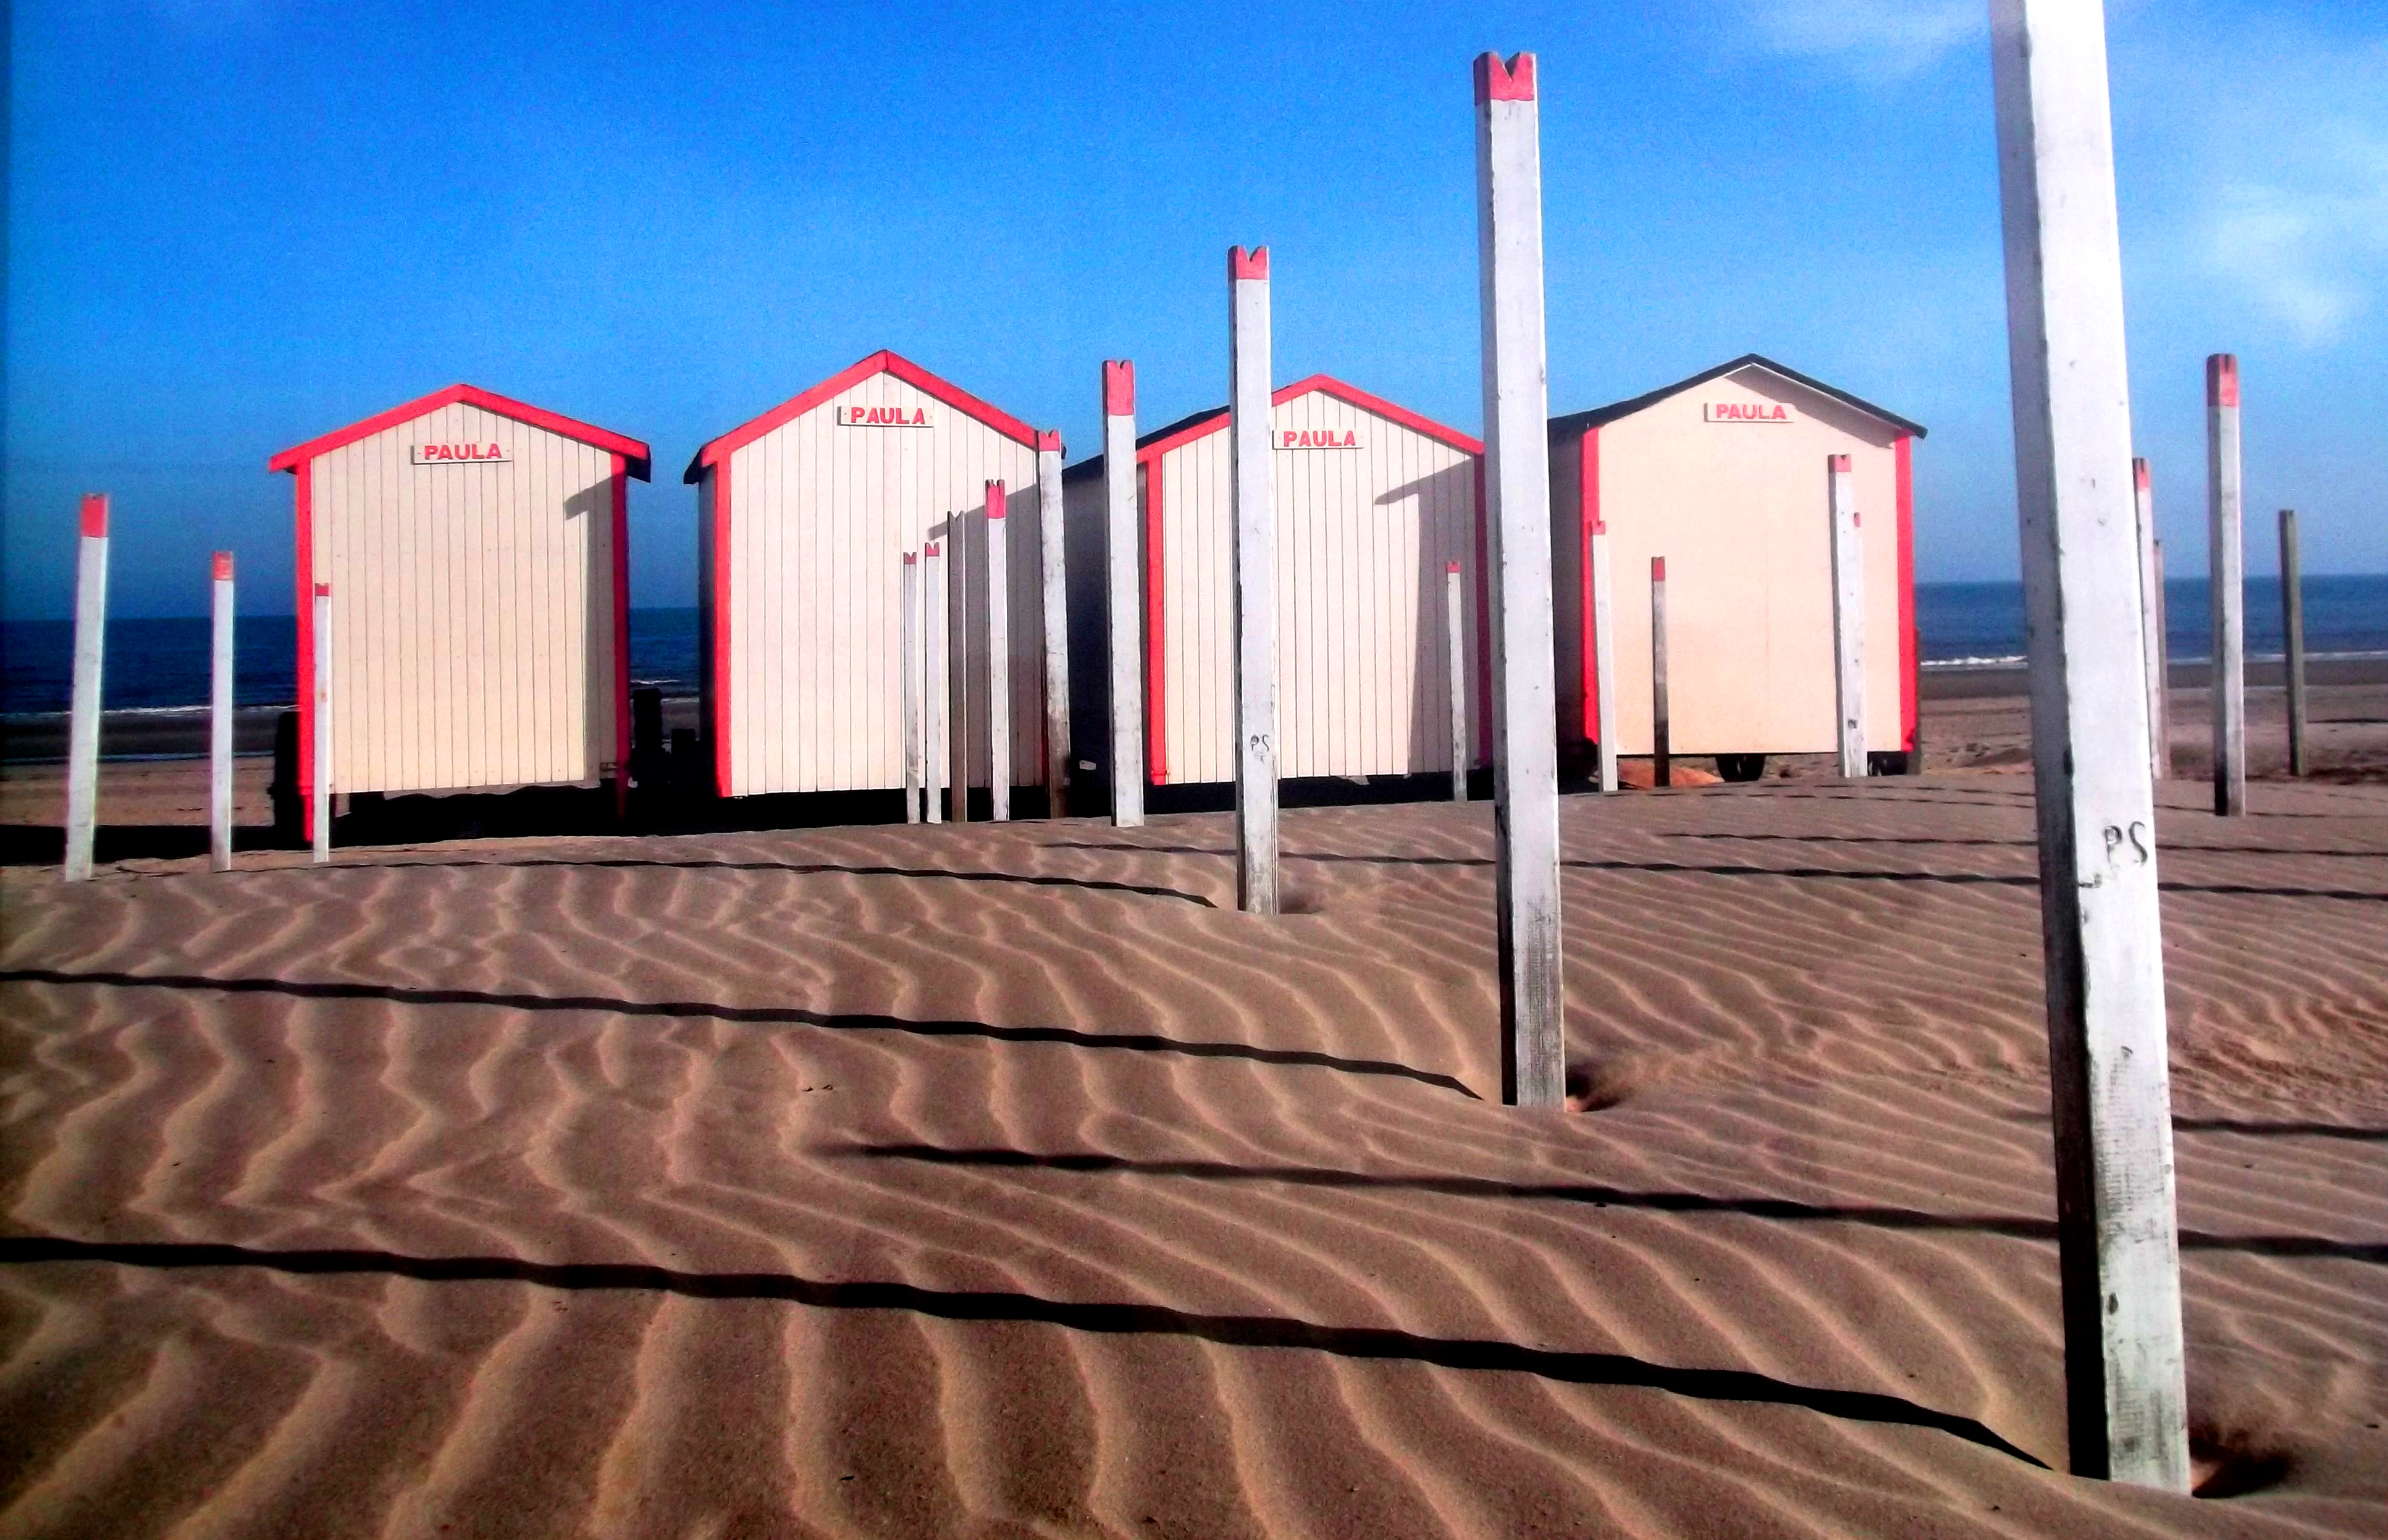
architecture, structure, facade, stadium, energy, sport venue